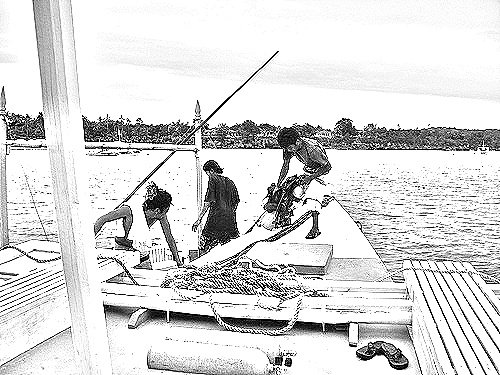
Portrait style: Sketch Portrait